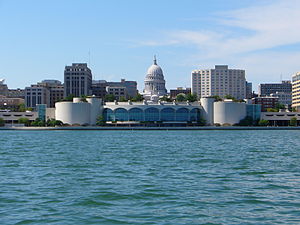
Frank Lloyd Wright / Andre kendte bygninger
Frank Lloyd Wright var en amerikansk arkitekt, som udviklede en særlig amerikansk udgave af modernismen i kritisk opposition til både historicismen og Bauhaus-arkitekturen og duen senere International Style.